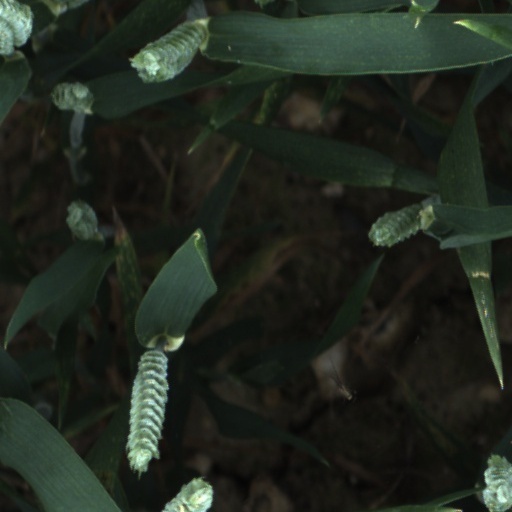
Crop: wheat